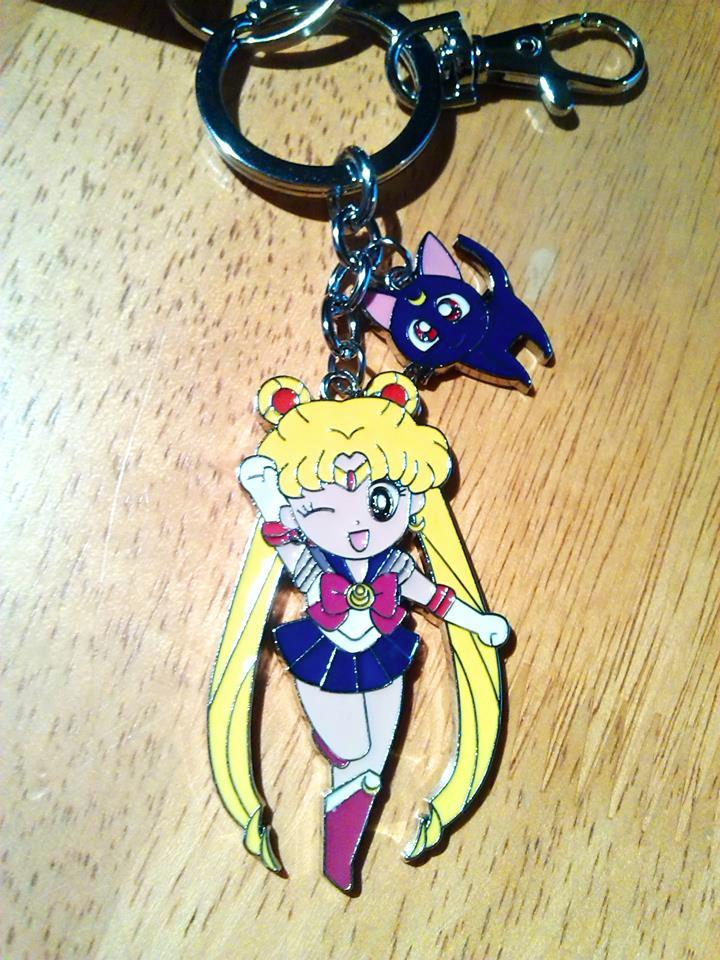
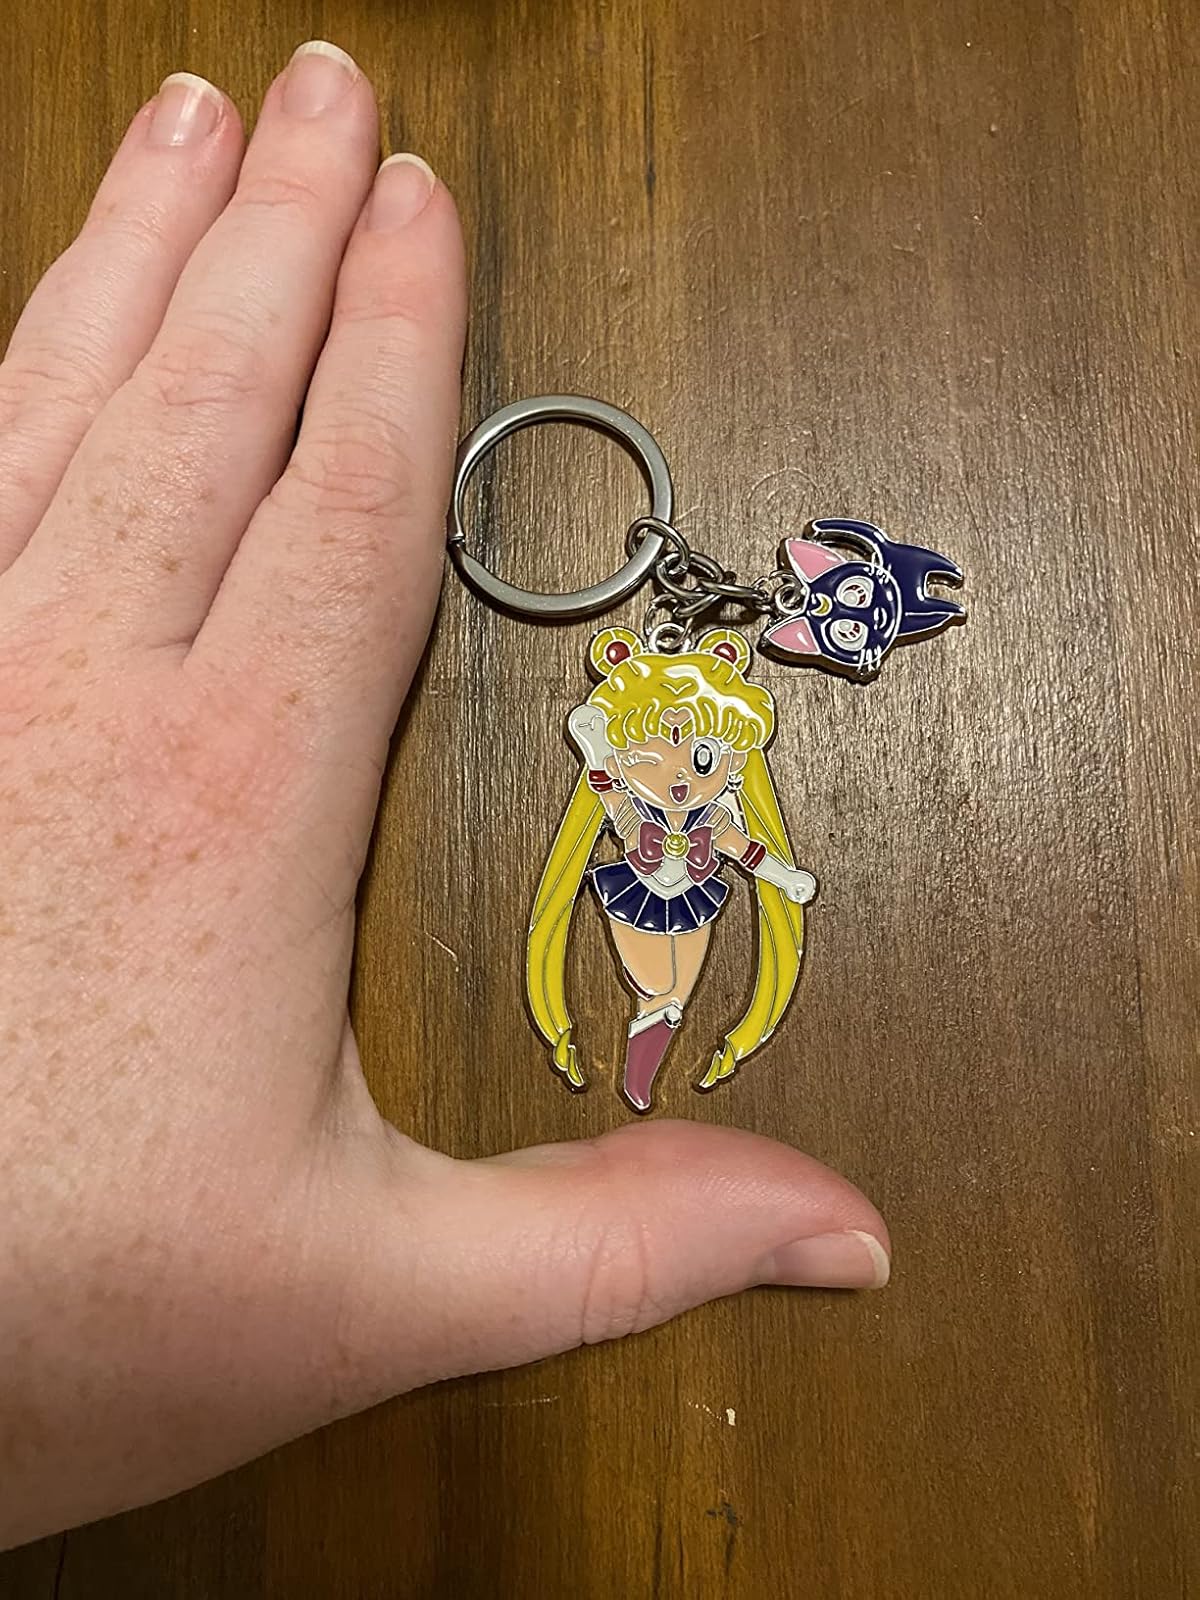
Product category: accessories_keychain
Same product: yes